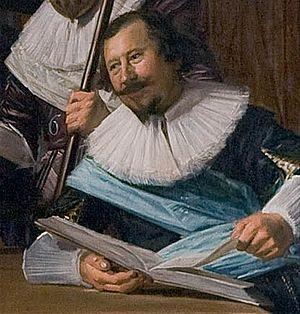
Hendrick Gerritsz. Pot est un peintre néerlandais né à Haarlem en 1580 et mort à Amsterdam en 1657.